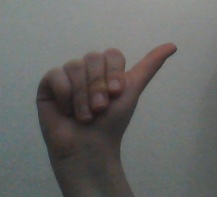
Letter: dhad